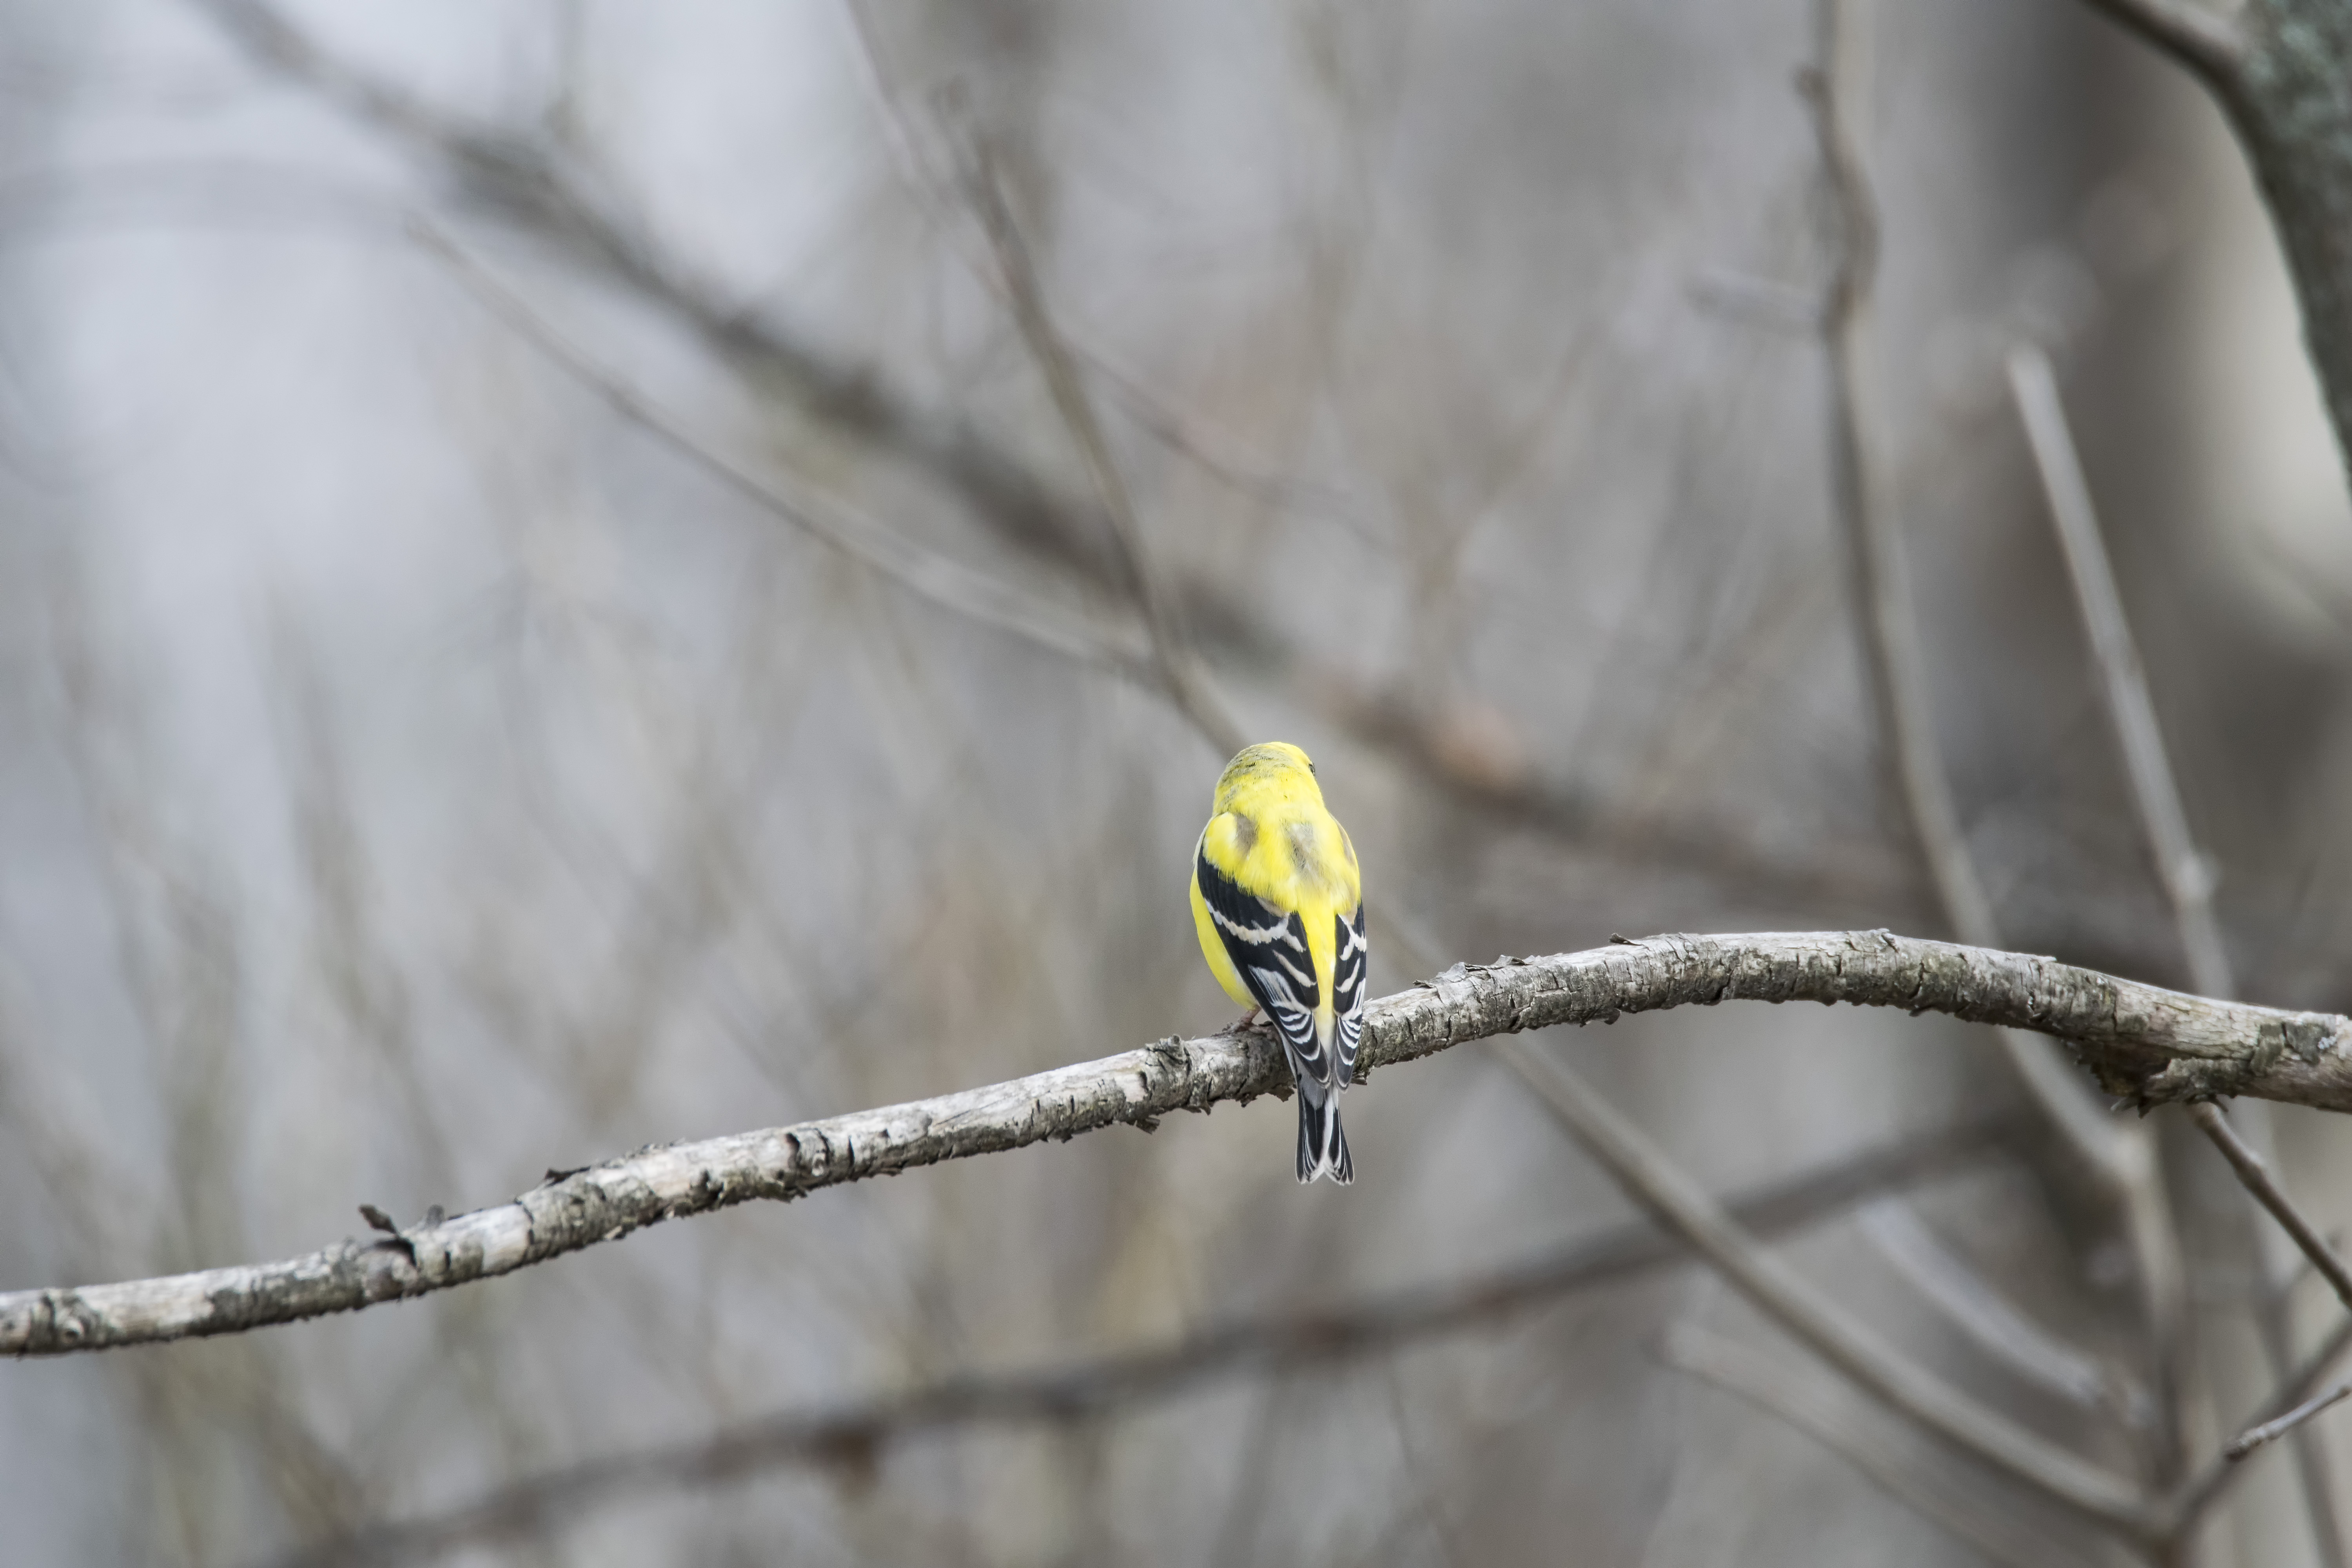
nature, branch, bird, wing, wildlife, beak, fauna, twig, close up, american, canada, vertebrate, jaune, quebec, parakeet, goldfinch, sherbrooke, oiseau, chardonneret, macro photography, perching bird